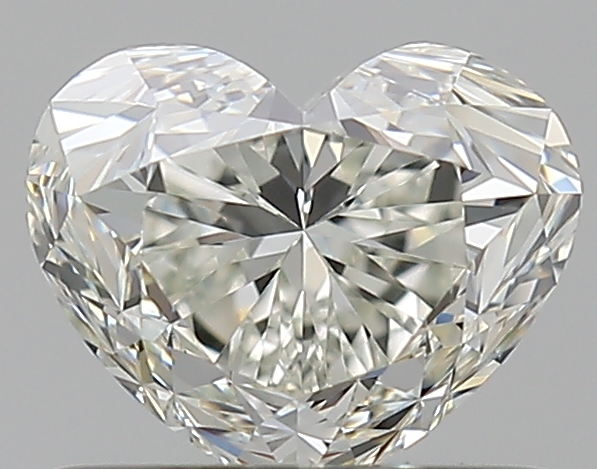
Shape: heart
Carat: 0.71
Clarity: VVS2
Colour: J
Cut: FG
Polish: EX
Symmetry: VG
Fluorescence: N
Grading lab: GIA
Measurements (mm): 4.83 x 5.93 x 3.83